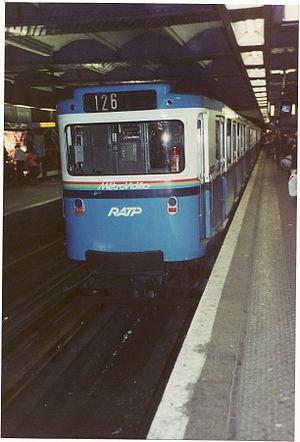
Le MP 59 «
Le MP 59 est un matériel roulant sur pneumatiques du métro de Paris livré entre 1963 et 1964 pour la ligne 1 et entre 1966 et 1967 pour la ligne 4, avec un renfort pour les deux lignes fourni en 1974. Première grande série de matériel sur pneus réalisée après le MP 55, il équipe aujourd'hui la ligne 11. Il constitue, depuis 1999, le plus ancien matériel roulant en circulation sur le réseau.